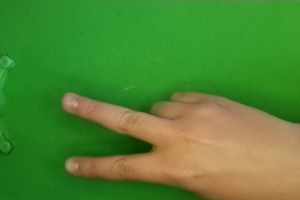
Label: scissors